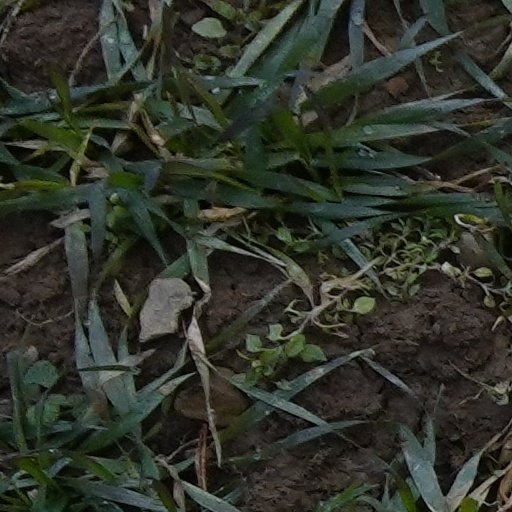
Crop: wheat